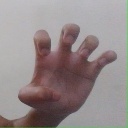
अक्षर: झ